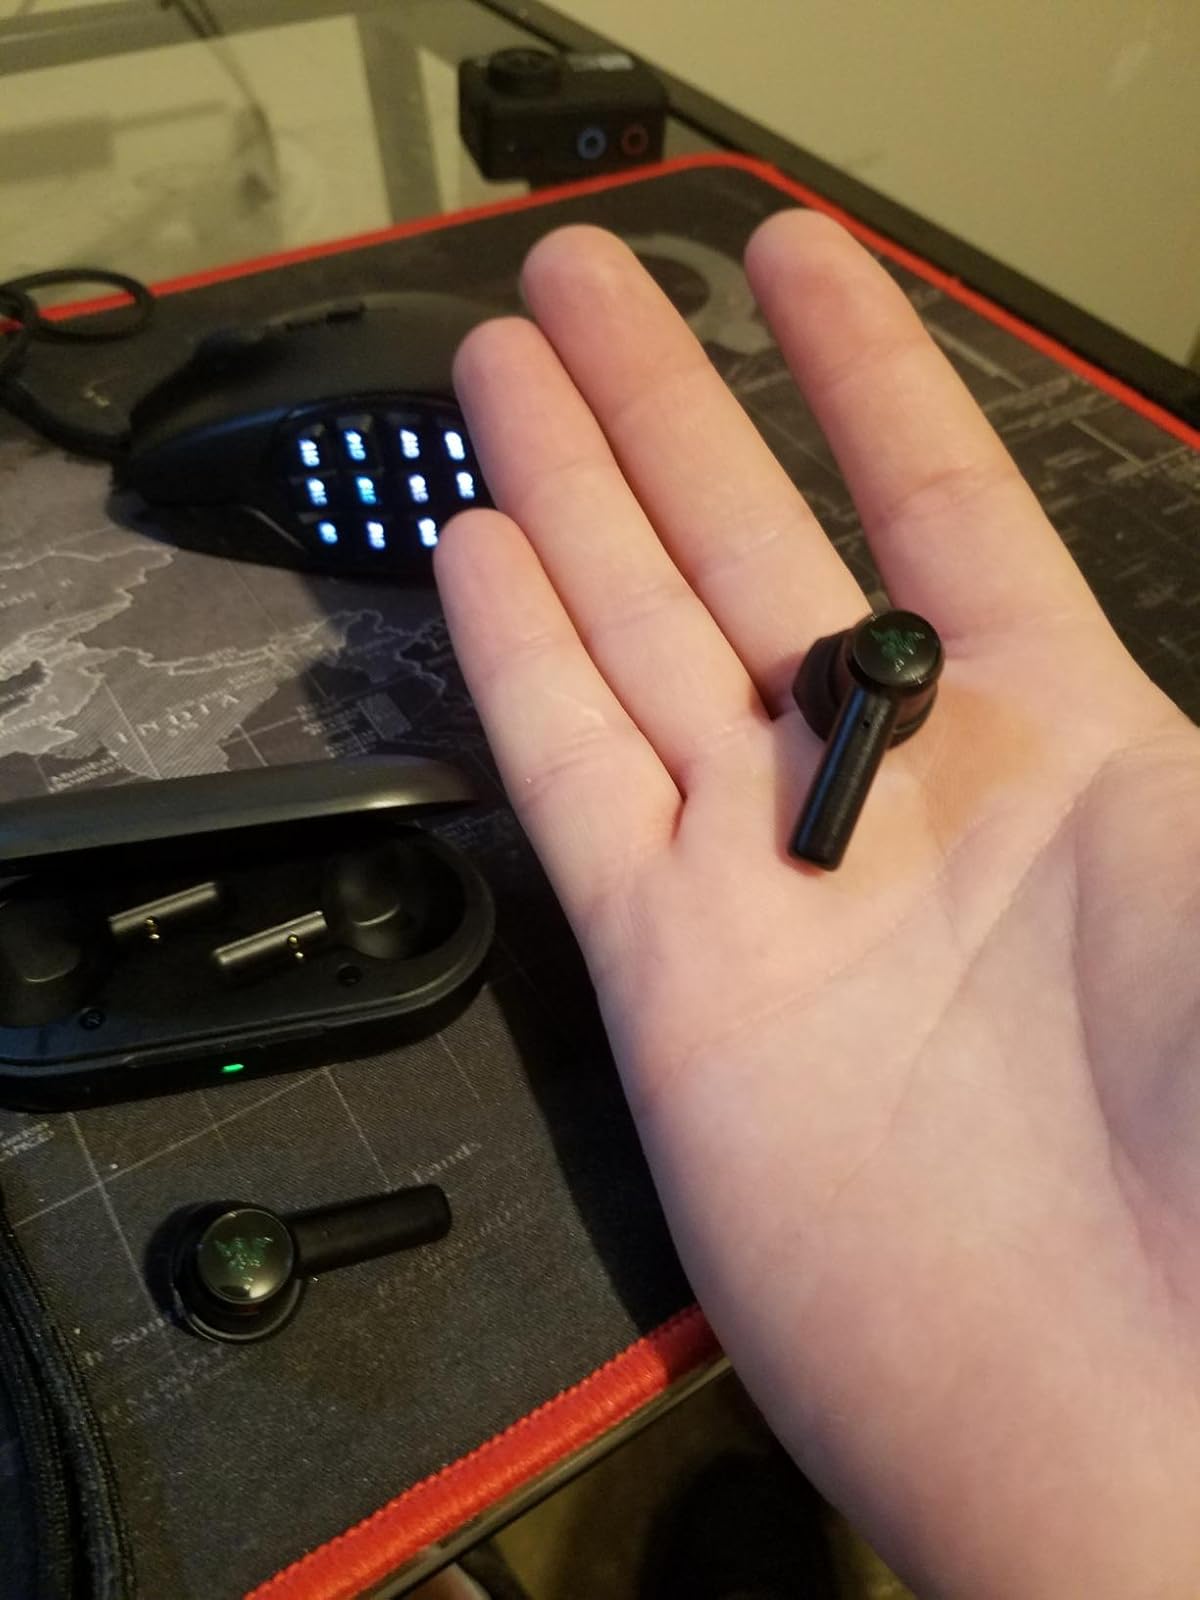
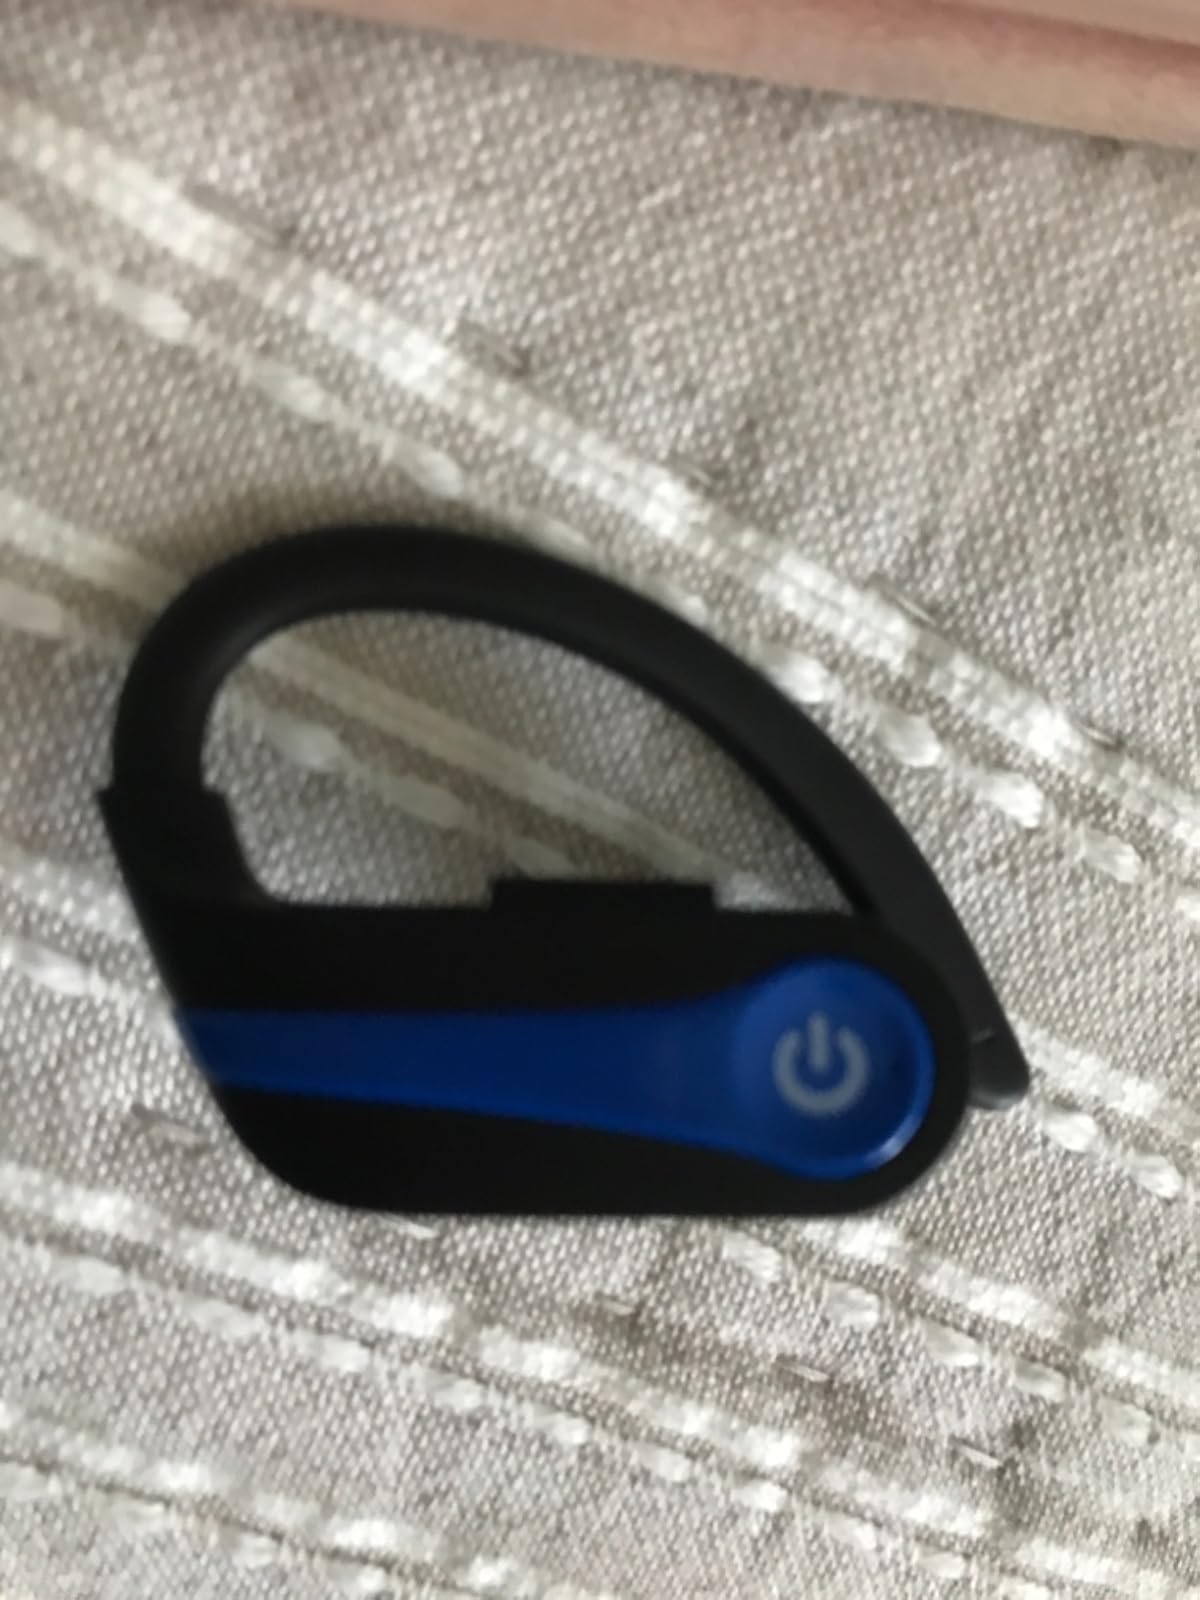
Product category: earbuds
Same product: no